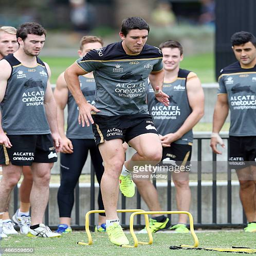
rugby player warms up during a training session